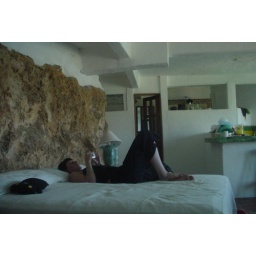
clover on bed in front of faux rock wall!